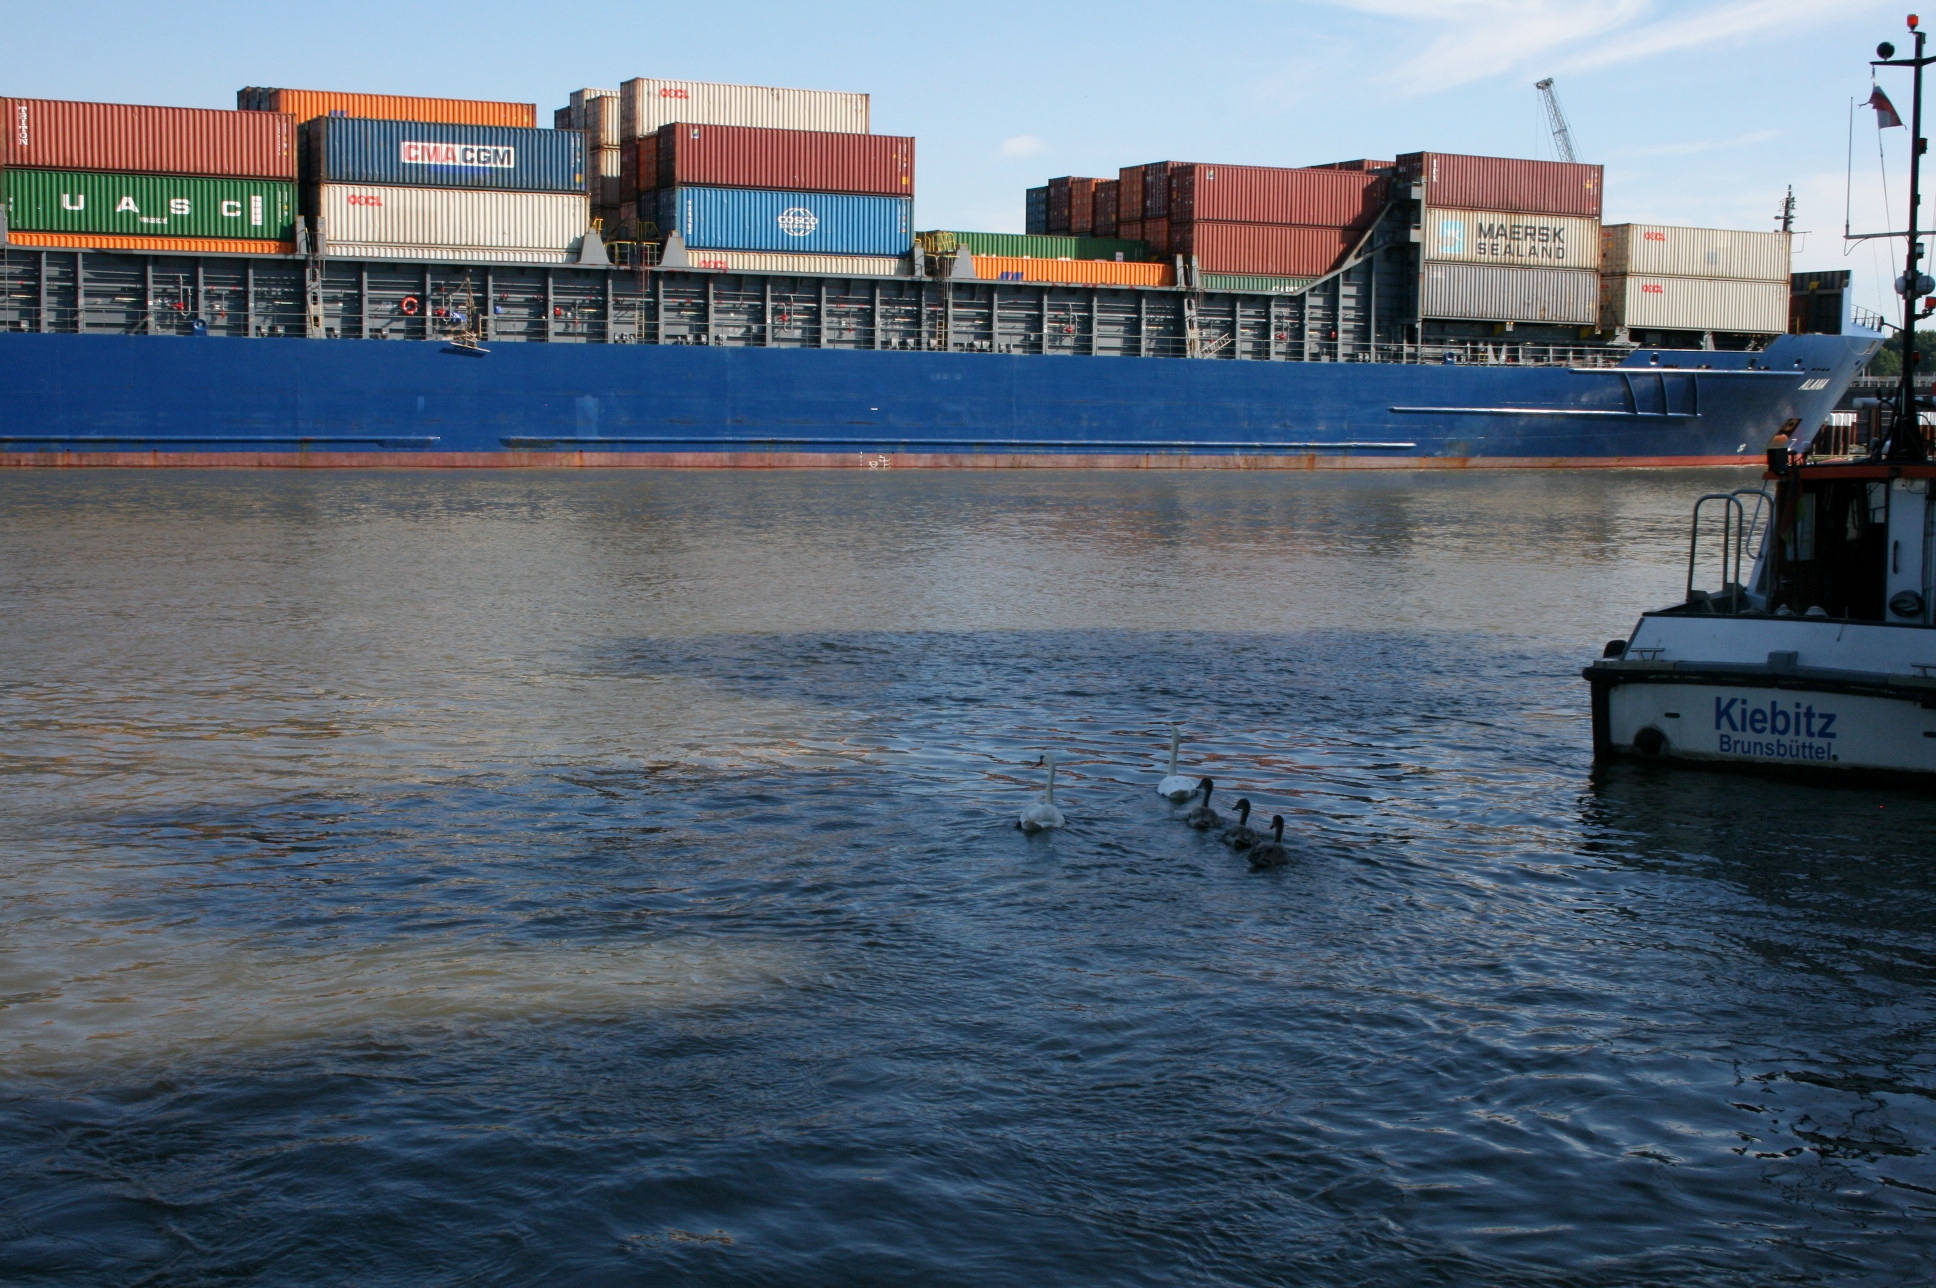
Schleuse Brunsbuettel, water transportation, water, waterway, channel, boat, river, vehicle, transport, watercraft, freight transport, motor ship, sea, harbor, city, port, ocean, ferry, ship, vacation